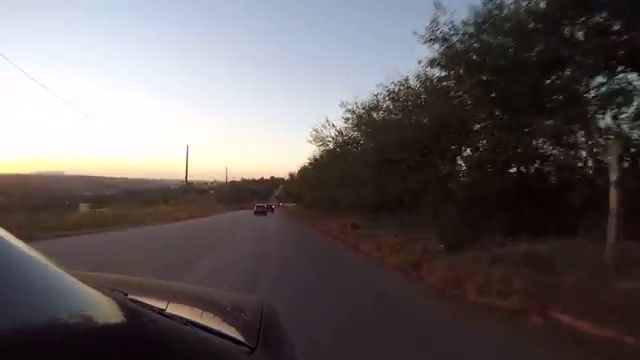
Fire: no
Smoke: no